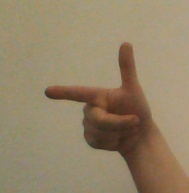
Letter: yaa